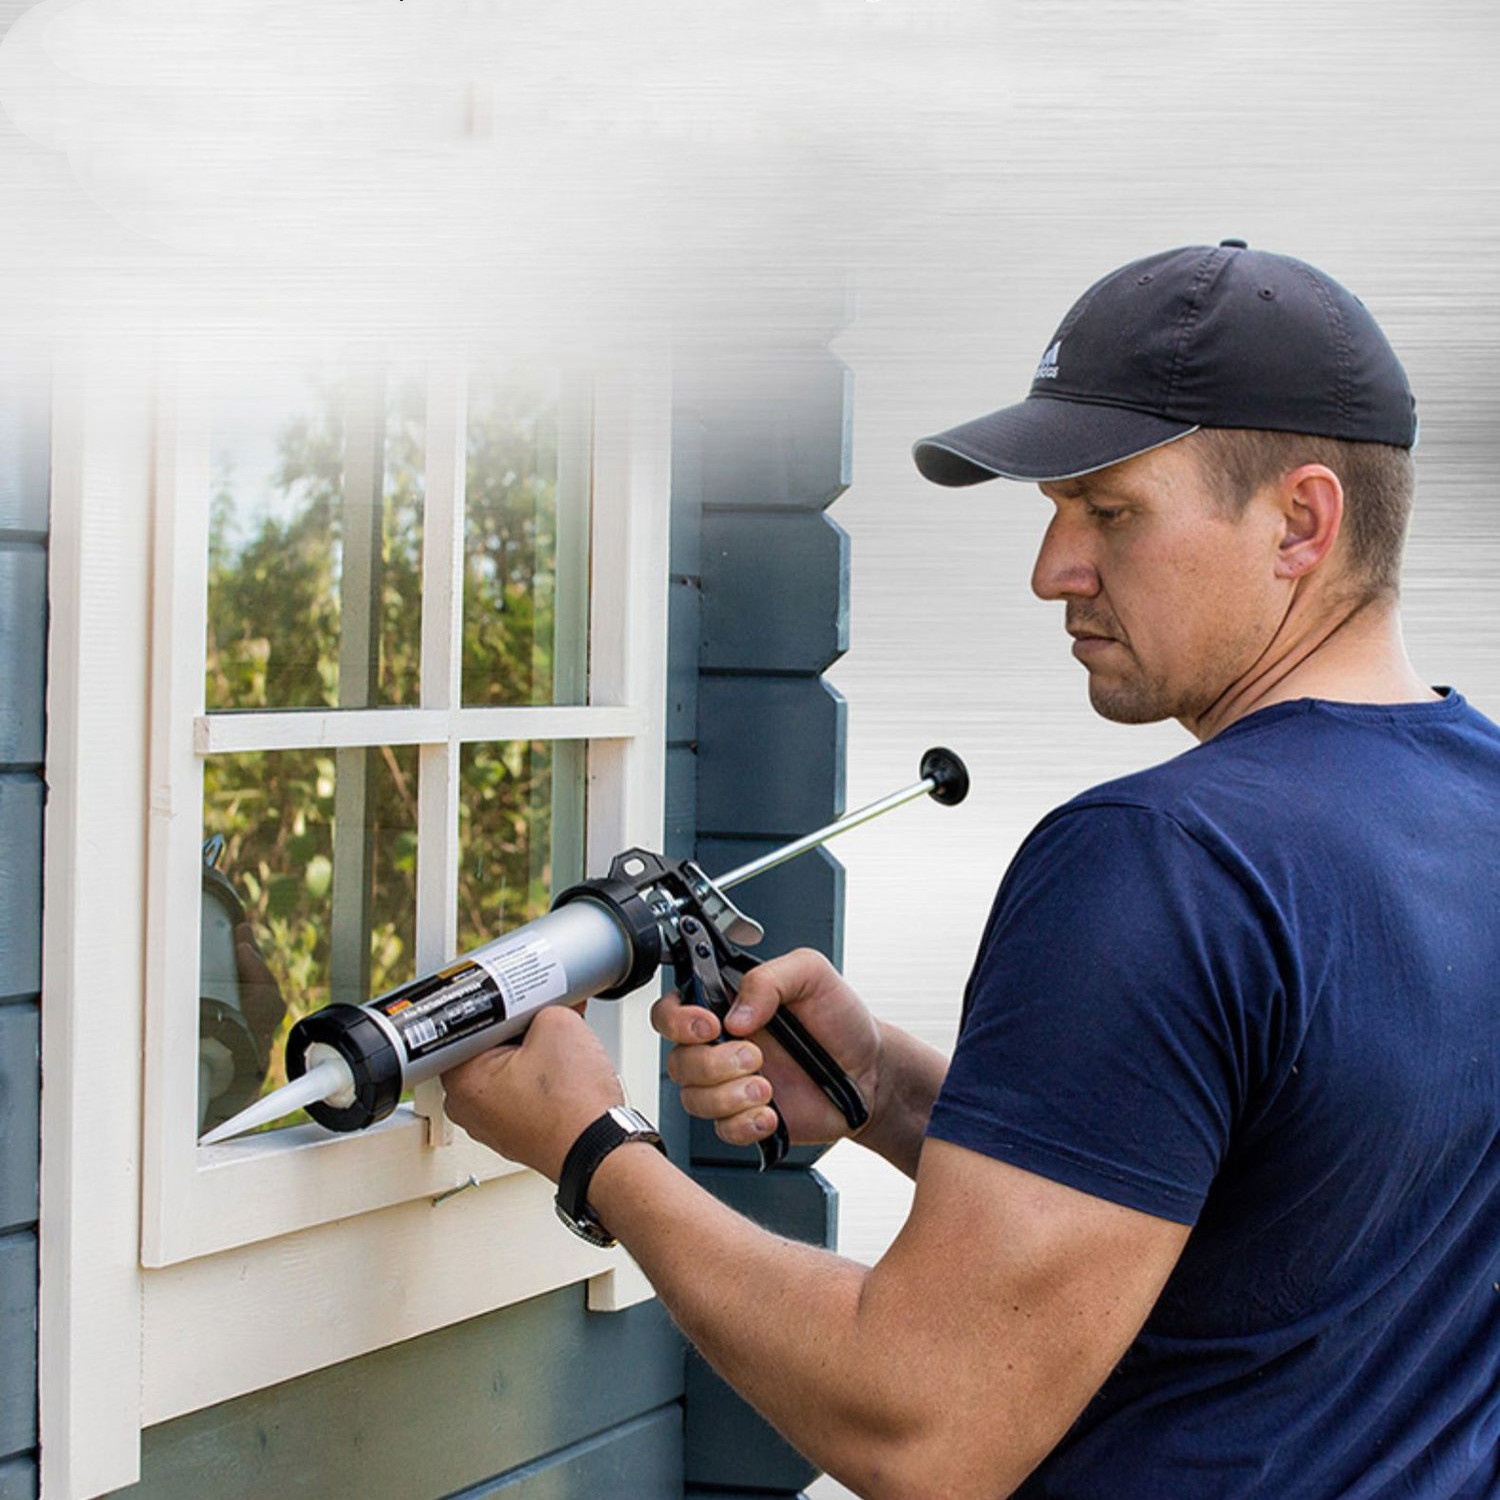
Household Glass Glue Gun With Aluminum
Product information: Material: Stainless steel, aluminum alloy Product name: Glass glue gun Specification 66220: aluminum pipe plastic cover 300ml Packing list: 1* Glue gun Product picture:
Brand: Baggio Tools
Category: Hardware > Building Consumables > Hardware Glue & Adhesives